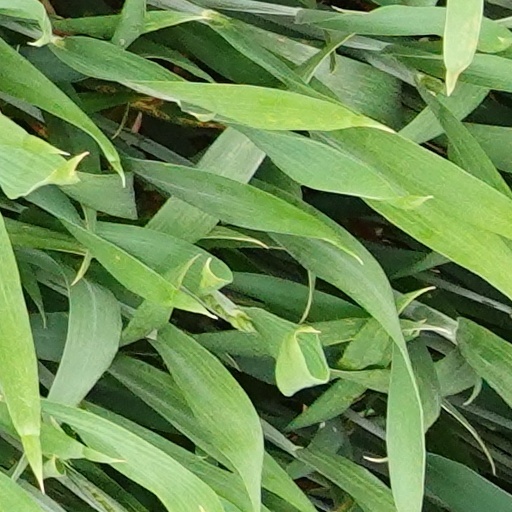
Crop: wheat